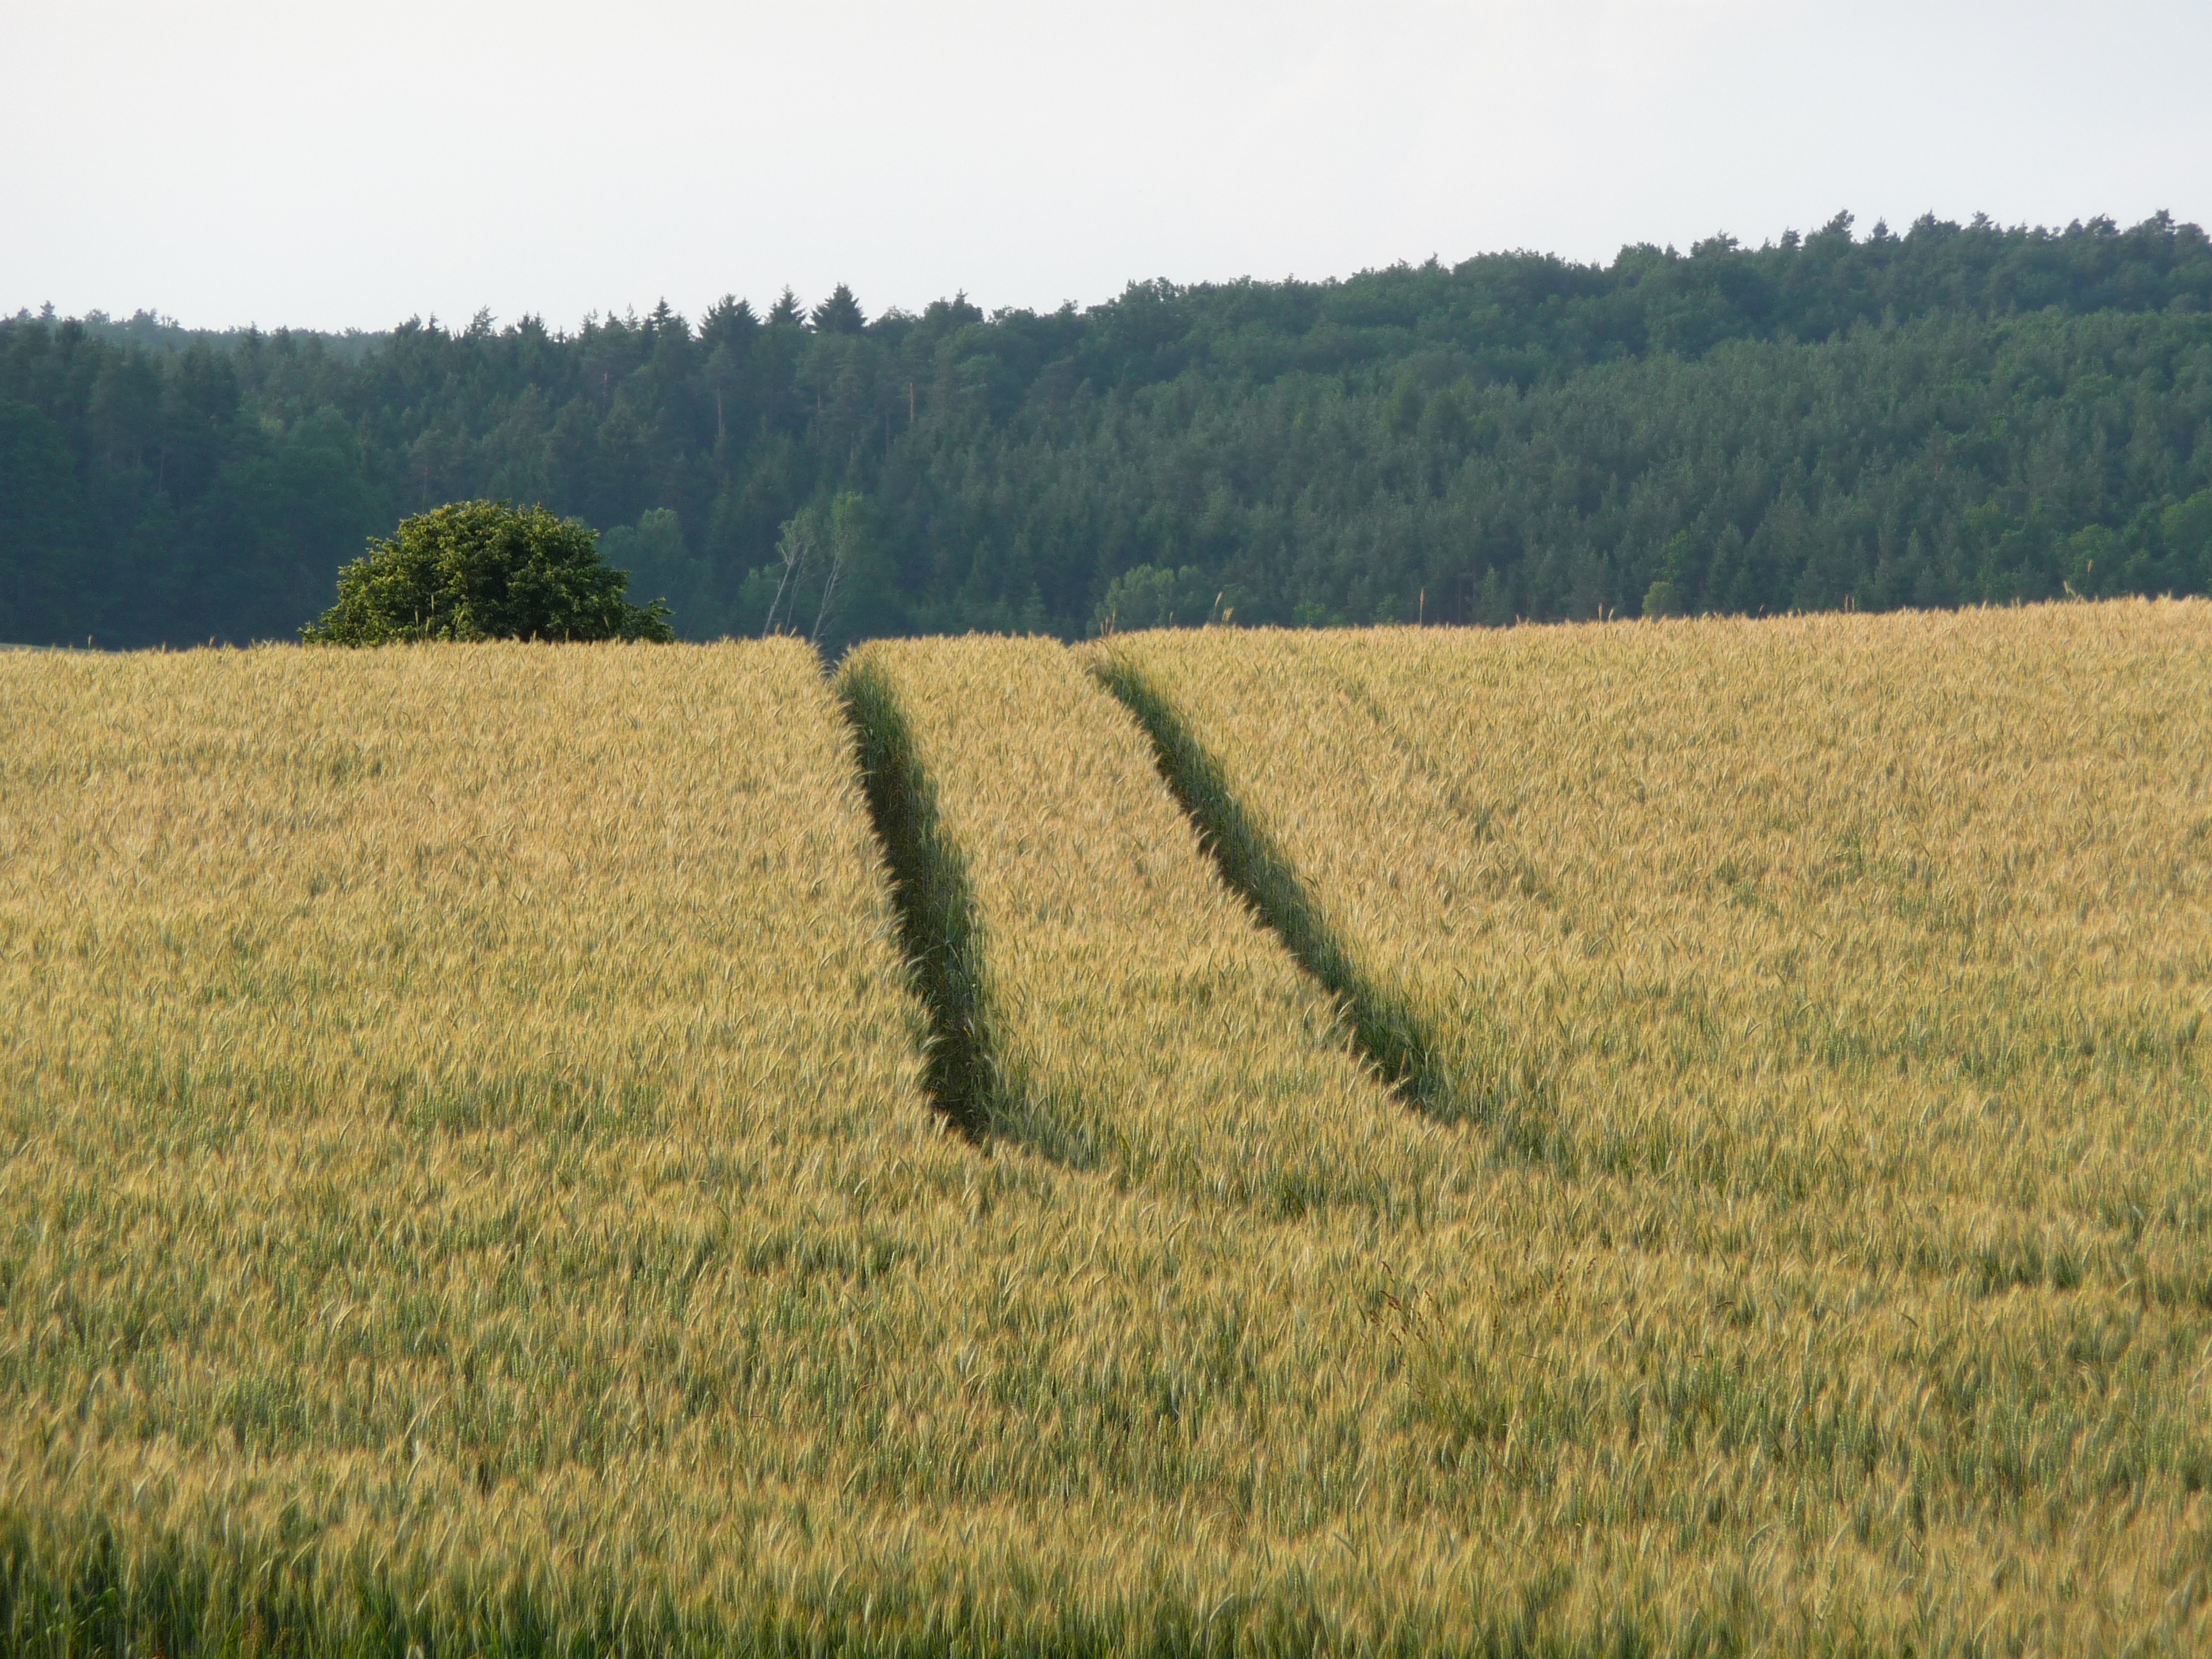
landscape, nature, grass, plant, field, meadow, wheat, prairie, summer, food, crop, pasture, soil, agriculture, plain, grassland, habitat, ecosystem, steppe, rural area, flowering plant, grain harvest, grass family, land plant